2008 Kunming bus bombings

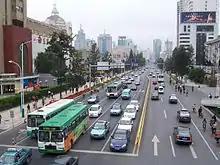
An archive photo showing buses in Kunming

The 2008 Kunming bus bombings occurred on 21 July 2008 when explosions aboard two public buses in downtown Kunming, the capital of southwest China's Yunnan province, killed two people. The explosions were deliberate, according to police. The attacks occurred amid heightened tensions due to the Beijing Olympics. Although the Turkestan Islamic Party claimed responsibility for the incident, China later said the explosions were "not an act of terrorism".